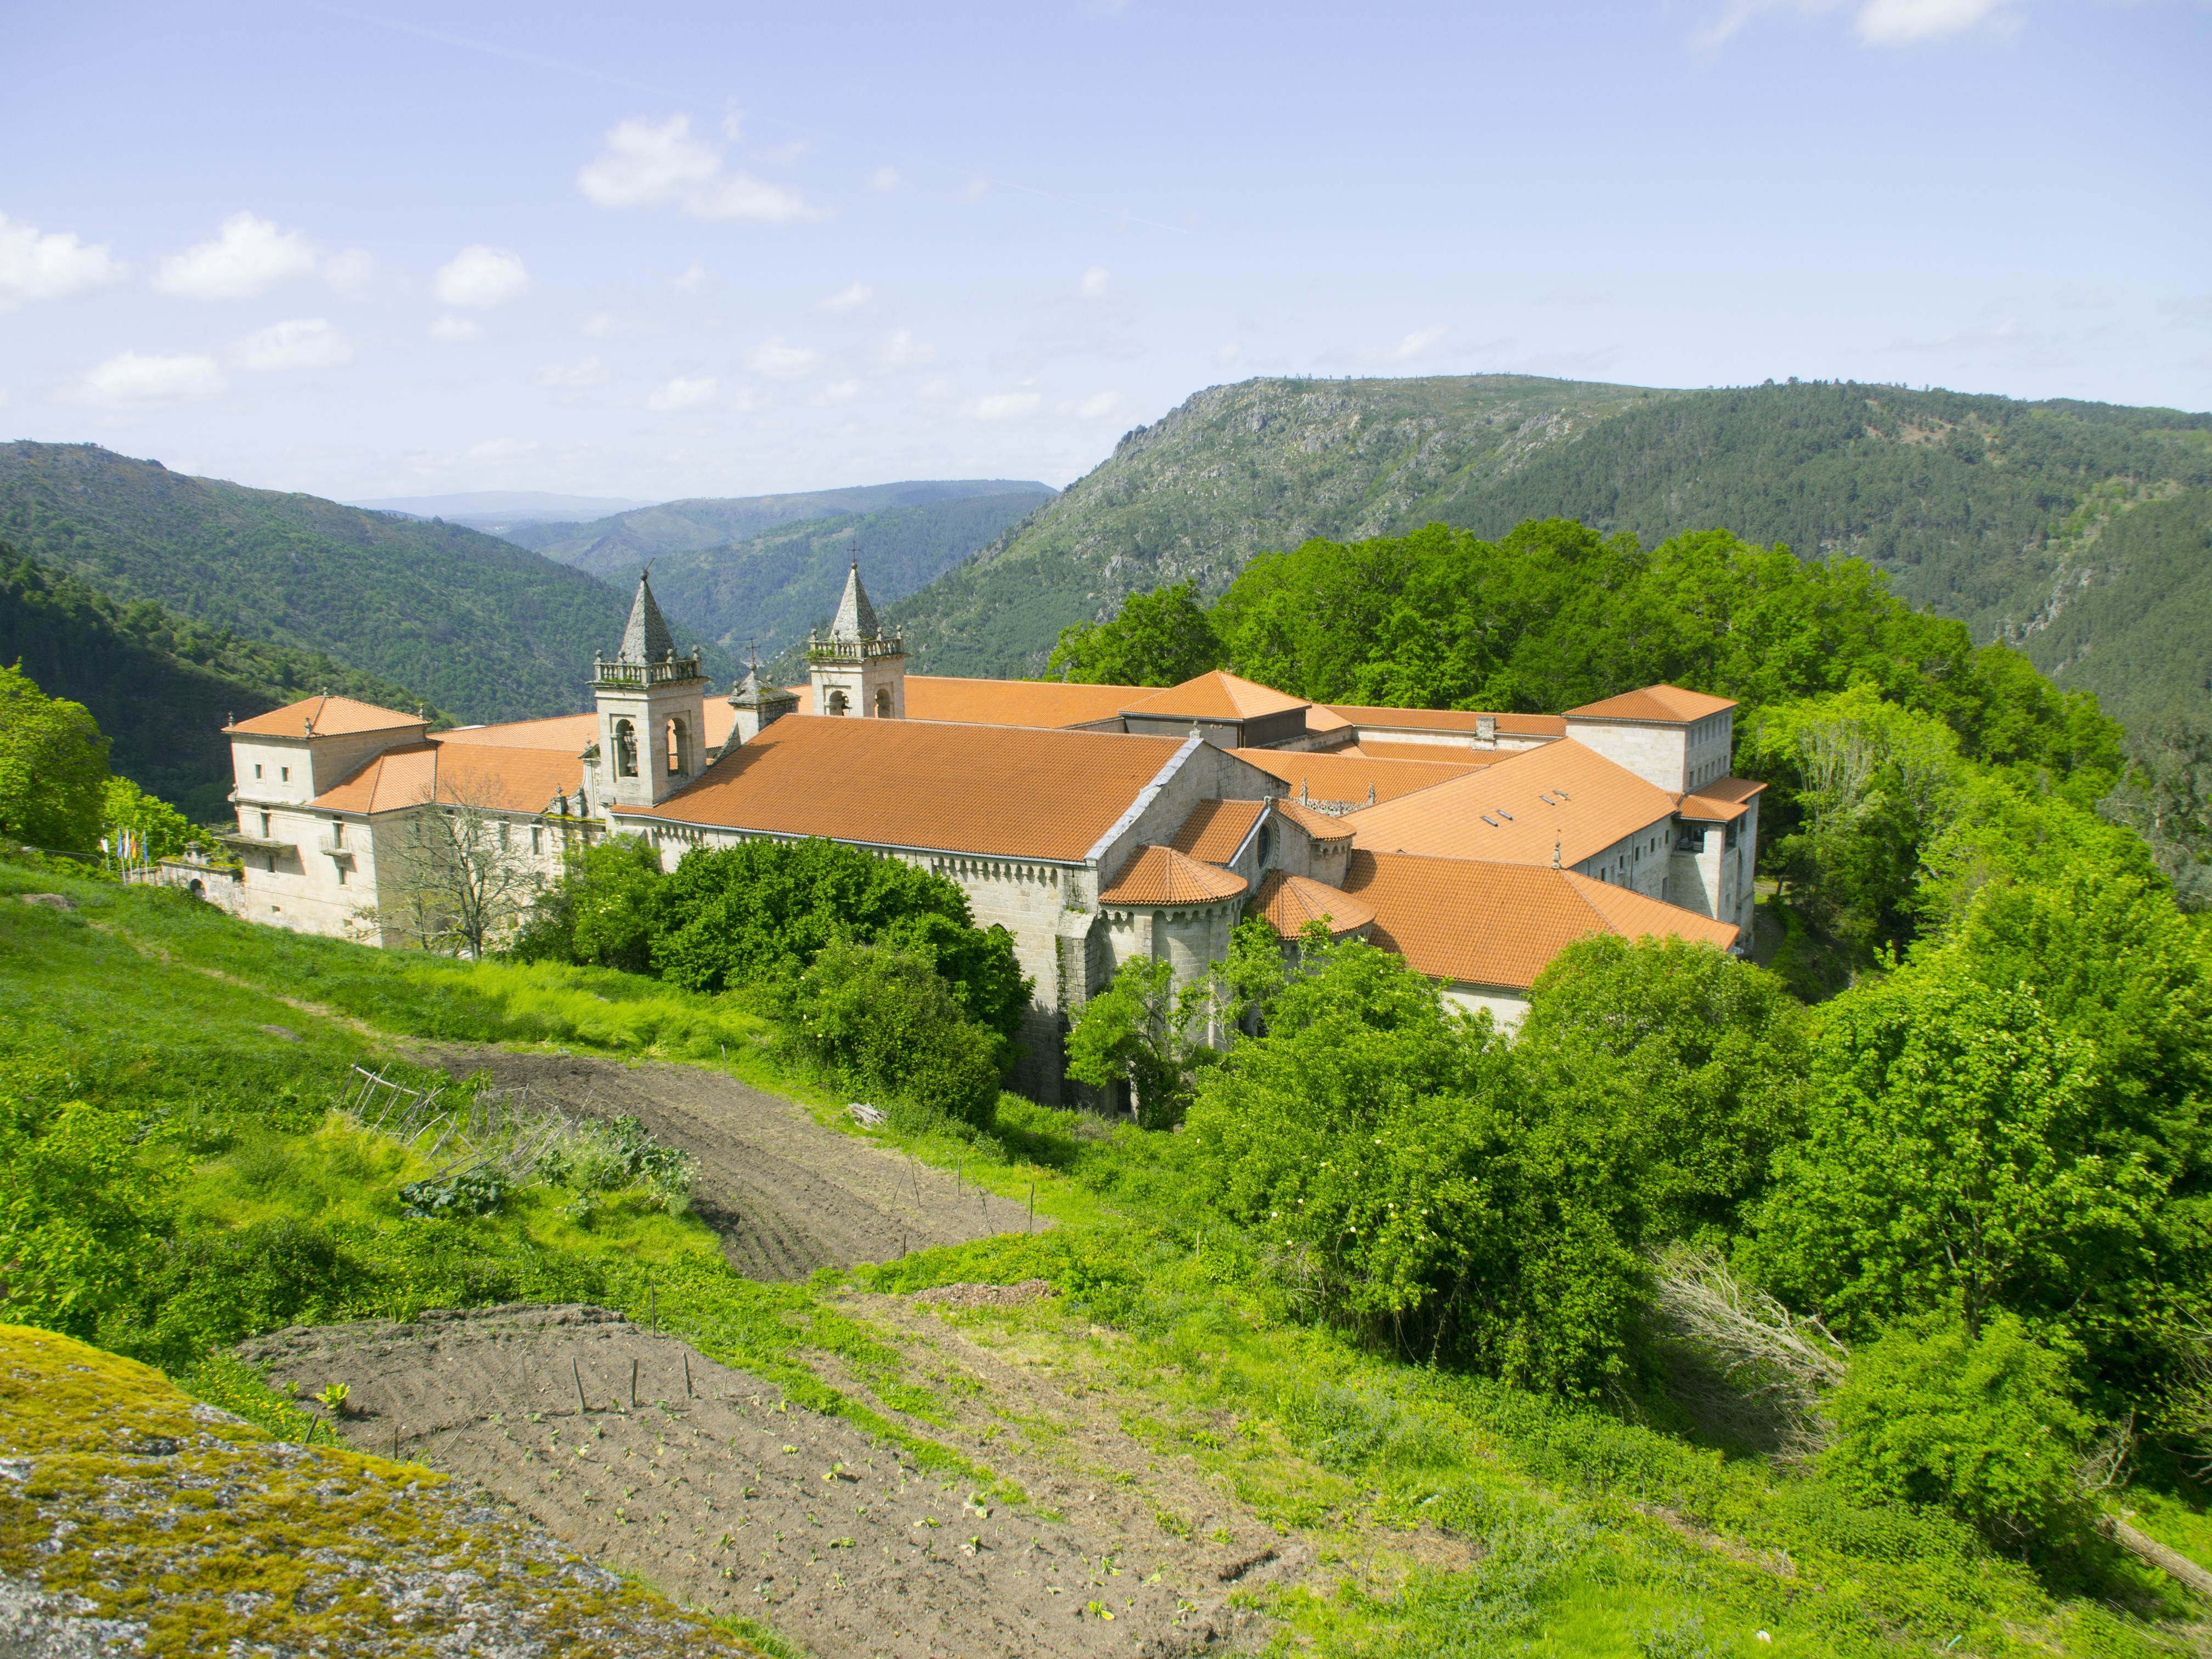
landscape, mountain, farm, hill, building, valley, mountain range, village, cottage, property, plateau, estate, rural area, residential area, mountainous landforms, land lot, hotel san etevo